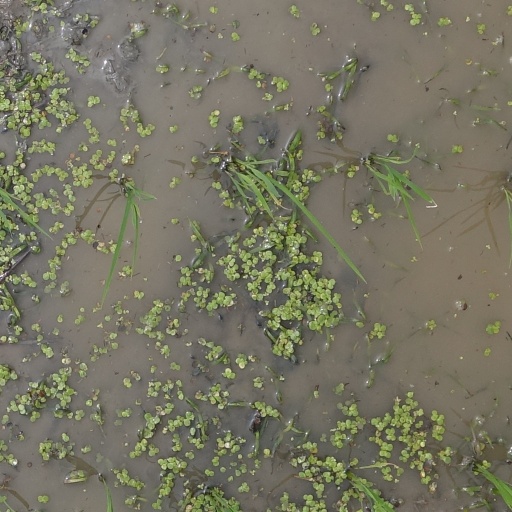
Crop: rice